2–8a Rutland Gate

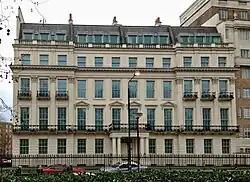
2–8a Rutland Gate from Hyde Park in 2016

2–8a Rutland Gate is a large terraced house on Rutland Gate in the Knightsbridge district of London, overlooking Hyde Park. It was formerly four houses and built as 2 Rutland Gate and 4–8a Rutland Gate, but the houses were converted into a single property during the mid-1980s.